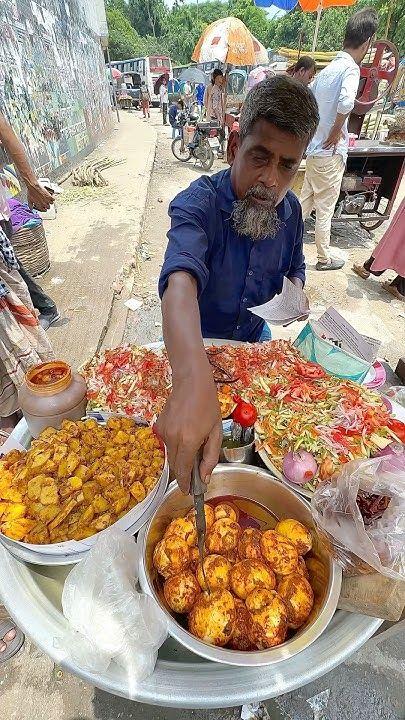
Muuza chakula mmoja mwanaume mwenye ndevu, anatumia kisu kuandaa chakula kutoka kwenye sinia kubwa. Sinia hiyo imejaa vyakula vya rangi mbalimbali ikiwemo bakuli la mayai yaliyokolea rojo, viazi vya kukaanga na saladi.